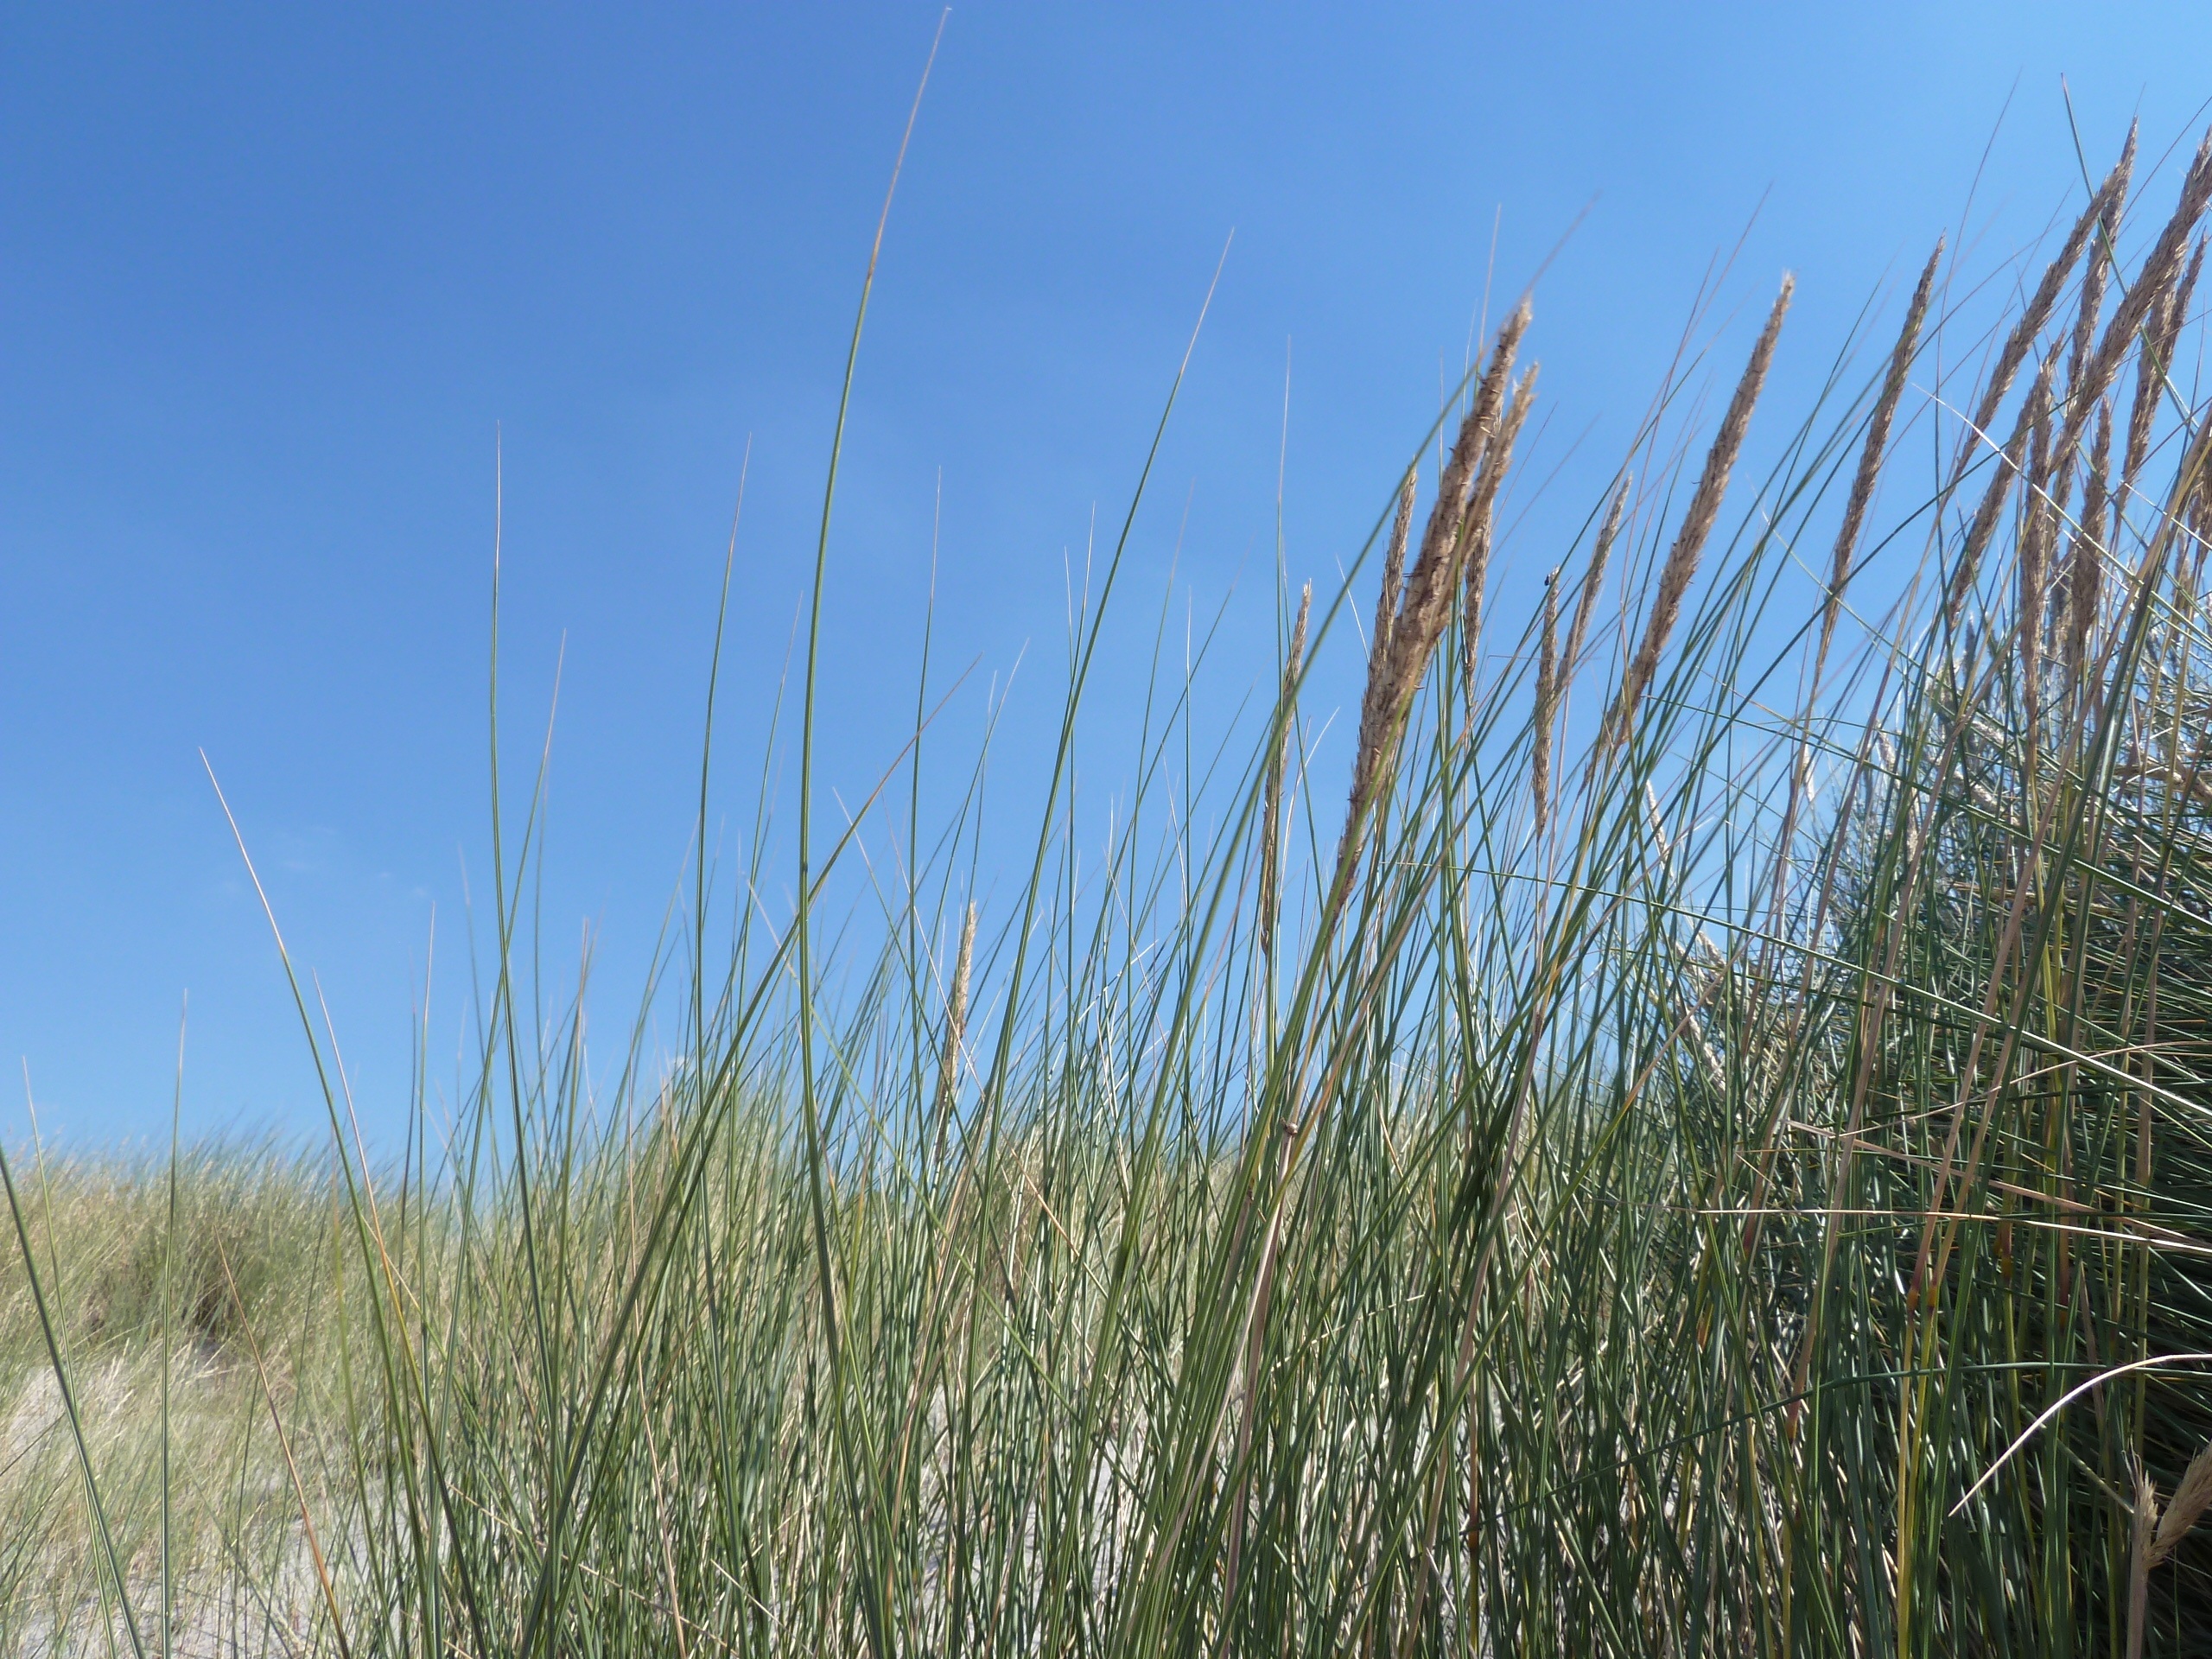
beach, landscape, grass, marsh, plant, field, meadow, prairie, flower, wind, crop, dunes, bank, grassland, wetland, habitat, ecosystem, grasses, flowering plant, dune grass, natural environment, grass family, land plant, phragmites